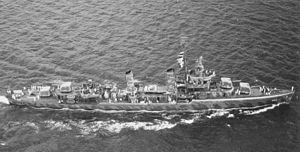
La bataille navale de Casablanca était une série d'engagements navals livrés entre les navires de l'United States Navy couvrant l'invasion de l'Afrique du Nord et des navires de l'État français défendant la neutralité du Protectorat français du Maroc conformément à l'Armistice du 22 juin 1940 signé à Compiègne pendant la Seconde Guerre mondiale.